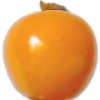
Label: physalis